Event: Nepal Earthquake
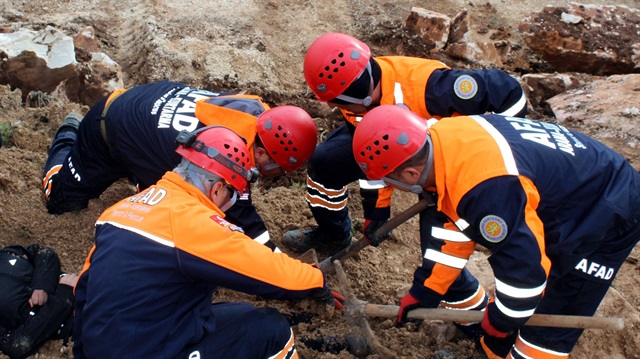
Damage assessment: no_damage